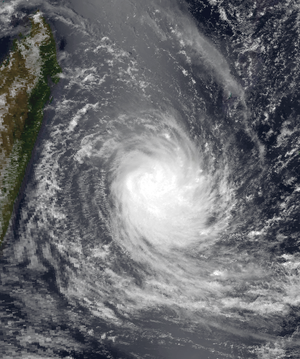
Firinga est le nom d'un cyclone tropical, le 6ᵉ système tropical de la saison 1988-1989, qui toucha l'archipel des Mascareignes et plus particulièrement l'île Maurice et l'île de la Réunion le 29 janvier 1989. Il a été à l'origine de nombreux dégâts et de records de précipitations, deux ans après le passage d'un autre cyclone tropical, moins violent, Clotilda.